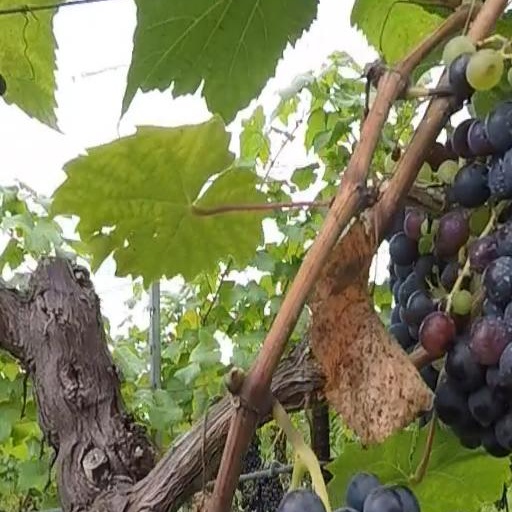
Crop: grape